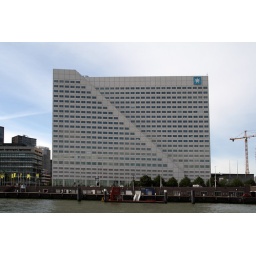
Willemswerf office building at Rotterdam, the main office of Maersk in The Netherlands.